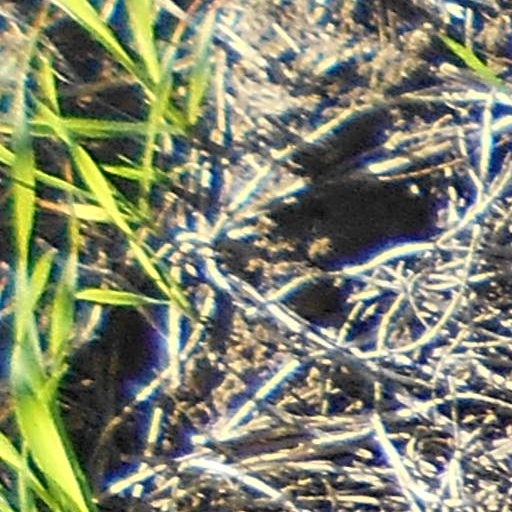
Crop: wheat